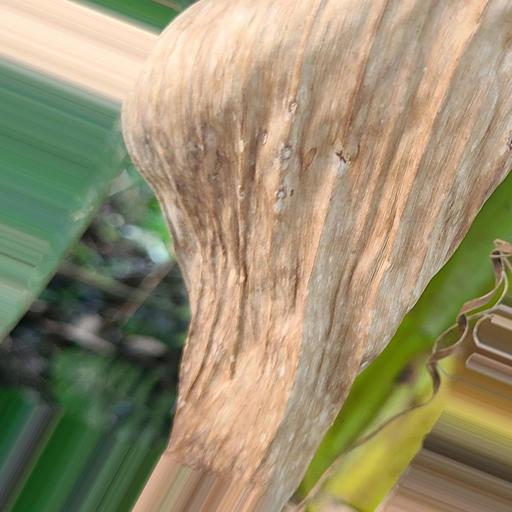
Label: moko_disease